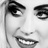
Emotion: neutral